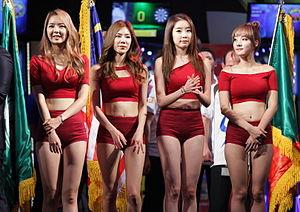
Stellar est un girl group sud-coréen formé en 2011 par Top Class Entertainment. Le groupe a attiré l'attention avant ses débuts pour avoir été produit par le membre de Shinhwa, Eric. Après la sortie de leur premier single « Rocket Girl », Leeseul et JoA quittent le groupe et sont remplacées par Hyoeun et Minhee. Le 18 mai 2017, l'agence du groupe a annoncé officiellement l'ajout d'un nouveau membre: Im So-young. Le 23 août 2017, Gayoung et Jeonyul annoncent quitter le groupe définitivement en ne renouvelant pas leur contrat. Mais le 24 août, l'agence annonce une nouvelle membre pour réformer un groupe à quatre, Youngheun.